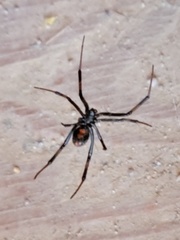
Species: Lactrodectus_hesperus